Dallis Joyner

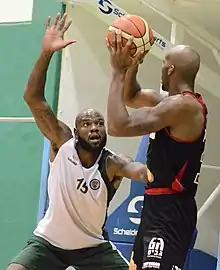
Joyner (left) with Hapoel Kfar Saba in October 2017

Dallis Terrell Joyner (born February 24, 1990) is an American professional basketball player for Hebraica Macabi of the Uruguayan Basketball League. He played college basketball for Stony Brook University before playing professionally in Israel, Slovakia, Colombia and Uruguay.